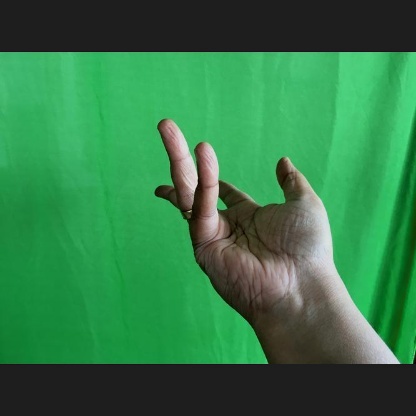
Mudra: Alapadmam